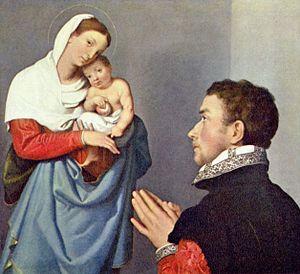
Giovanni Battista Moroni ou Giambattista est un peintre italien maniériste.